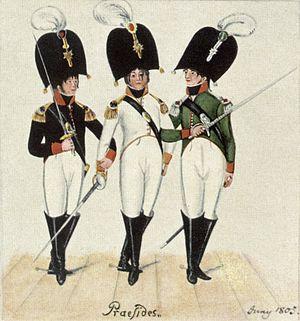
L'université brandebourgeoise de Francfort ou Alma Mater Viadrina est la première université du Brandebourg. Elle a été fondée en 1506 à Francfort-sur-l'Oder et a cessé d'exister en 1811. Pendant les années de peste, en 1613, 1625, 1626 et 1656, elle a été transférée dans la ville de Fürstenwalde.